Gołąb, Puławy County

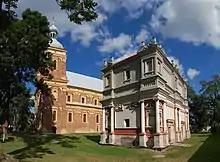
Saints Catherine and Florian Church (left) and Loreto House (right)

Gołąb ("pigeon") is a village in the administrative district of Gmina Puławy, within Puławy County, Lublin Voivodeship, in eastern Poland. It lies approximately north-west of Puławy and north-west of the regional capital Lublin.